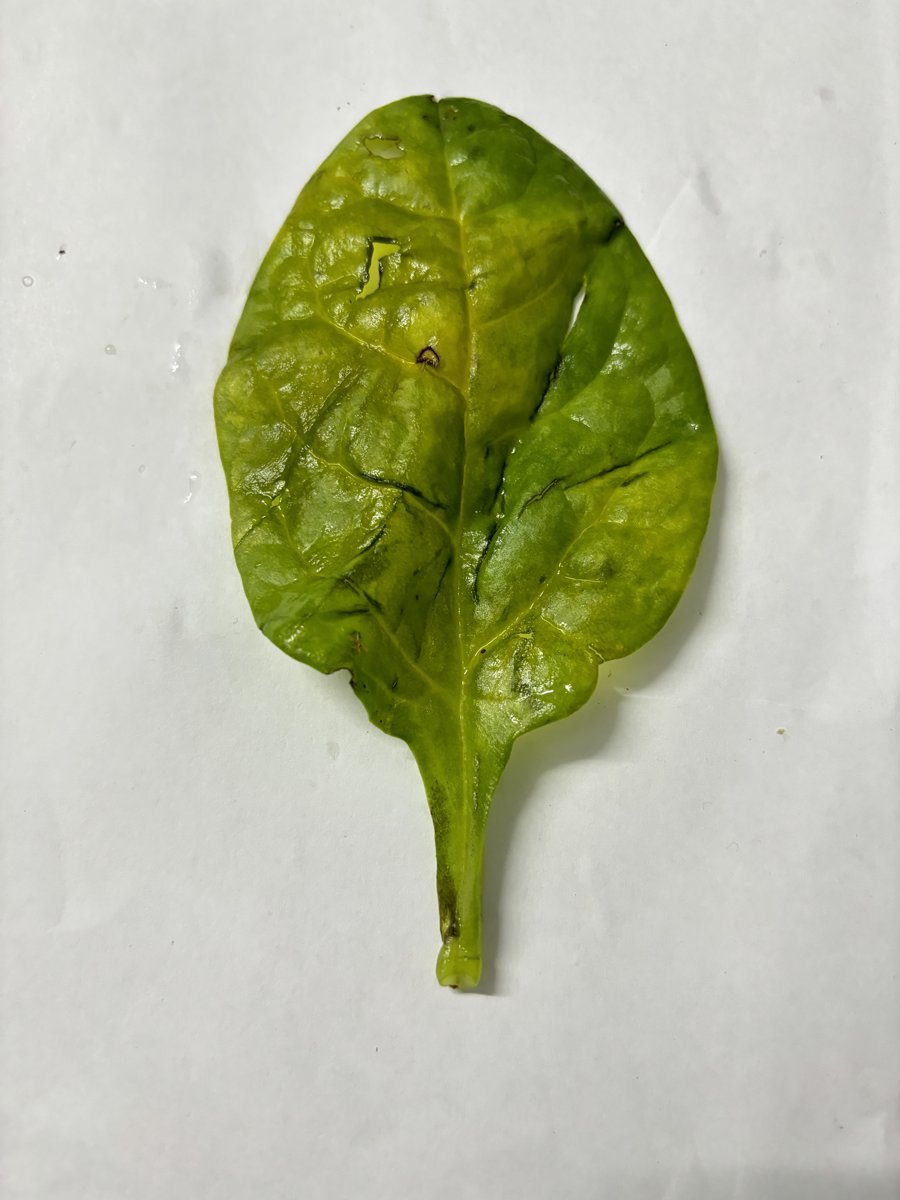
Label: Downy-Mildew